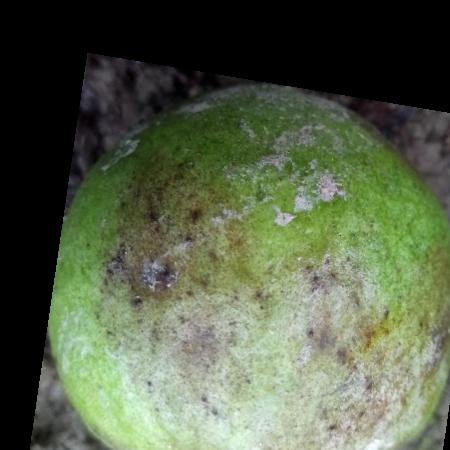
Label: Phytopthora